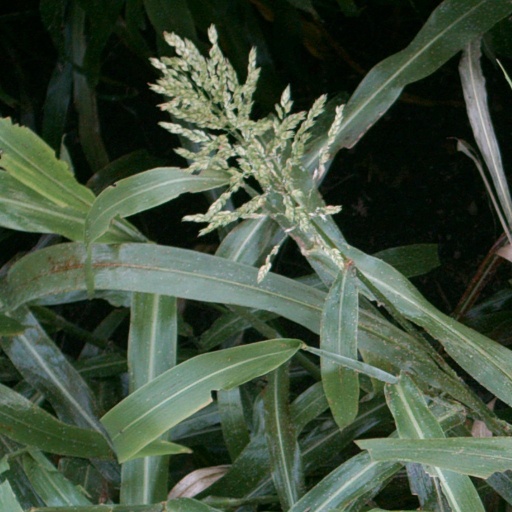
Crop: sorghum